Chōkōsō no Akebono

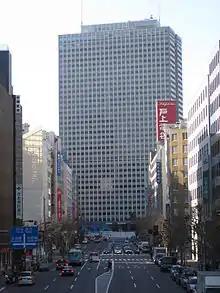
The Kasumigaseki Building, the subject of the film

Chōkōsō no Akebono is a 1969 Japanese film about the construction of the Kasumigaseki Building, the first high-rise building in Japan. Kajima Construction, the builder of the Kasumigaseki building, was also the backer of the film. Mark Schilling of "The Japan Times" said that Kajima reportedly pushed 1.7 million advance tickets on its subcontractors and on ramen vendors who sold lunch to Kajima employees.